Knyaz

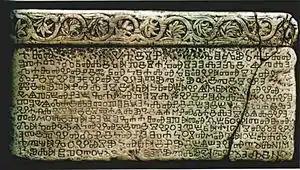
The title "knez" appeared in the early 12th-century Glagolitic Baška tablet inscription, found on the island of Krk, Croatia.

The word is ultimately a cognate of the English "King", the German "König", and the Swedish "Konung". The proto-Slavic form was *kъnędzь, "kŭnędzĭ"; , "kŭnędzĭ"; , "knyaz"; , "knyazĭ"; ; / ; ; ; etc. It is generally considered to be an early borrowing from Proto-Germanic "kuningaz", a form also borrowed by Finnish and Estonian ("kuningas").